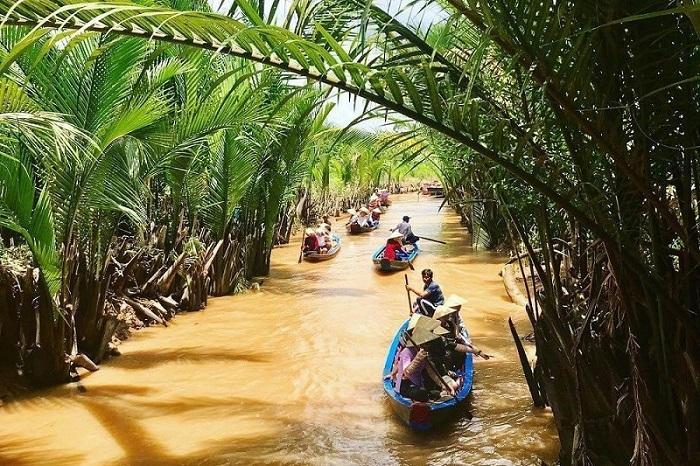
có những hàng cây ở hai bên của mặt nước